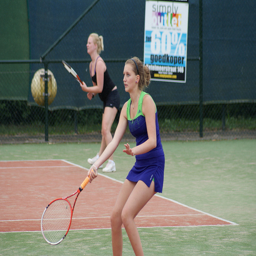
two women playing tennis one wearing black the other blue
two women holding tennis rackets and playing tennis on a tennis court.
A woman mid-swing in a tennis match with another match in the background.
Two women are playing tennis on different courts.
Two women in the middle of a game of tennis.